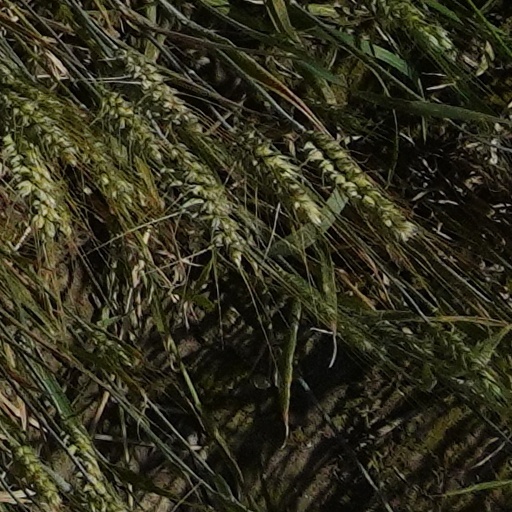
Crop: wheat